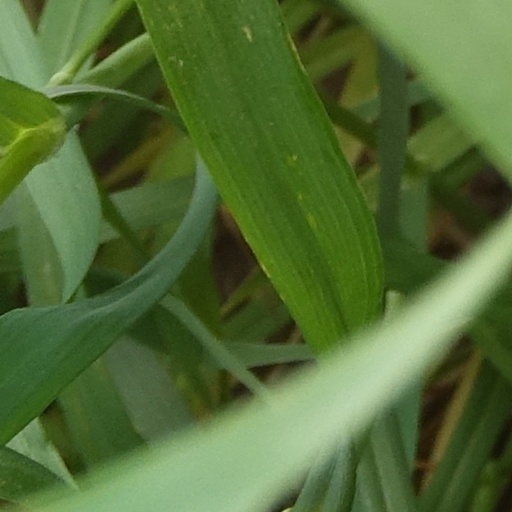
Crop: wheat